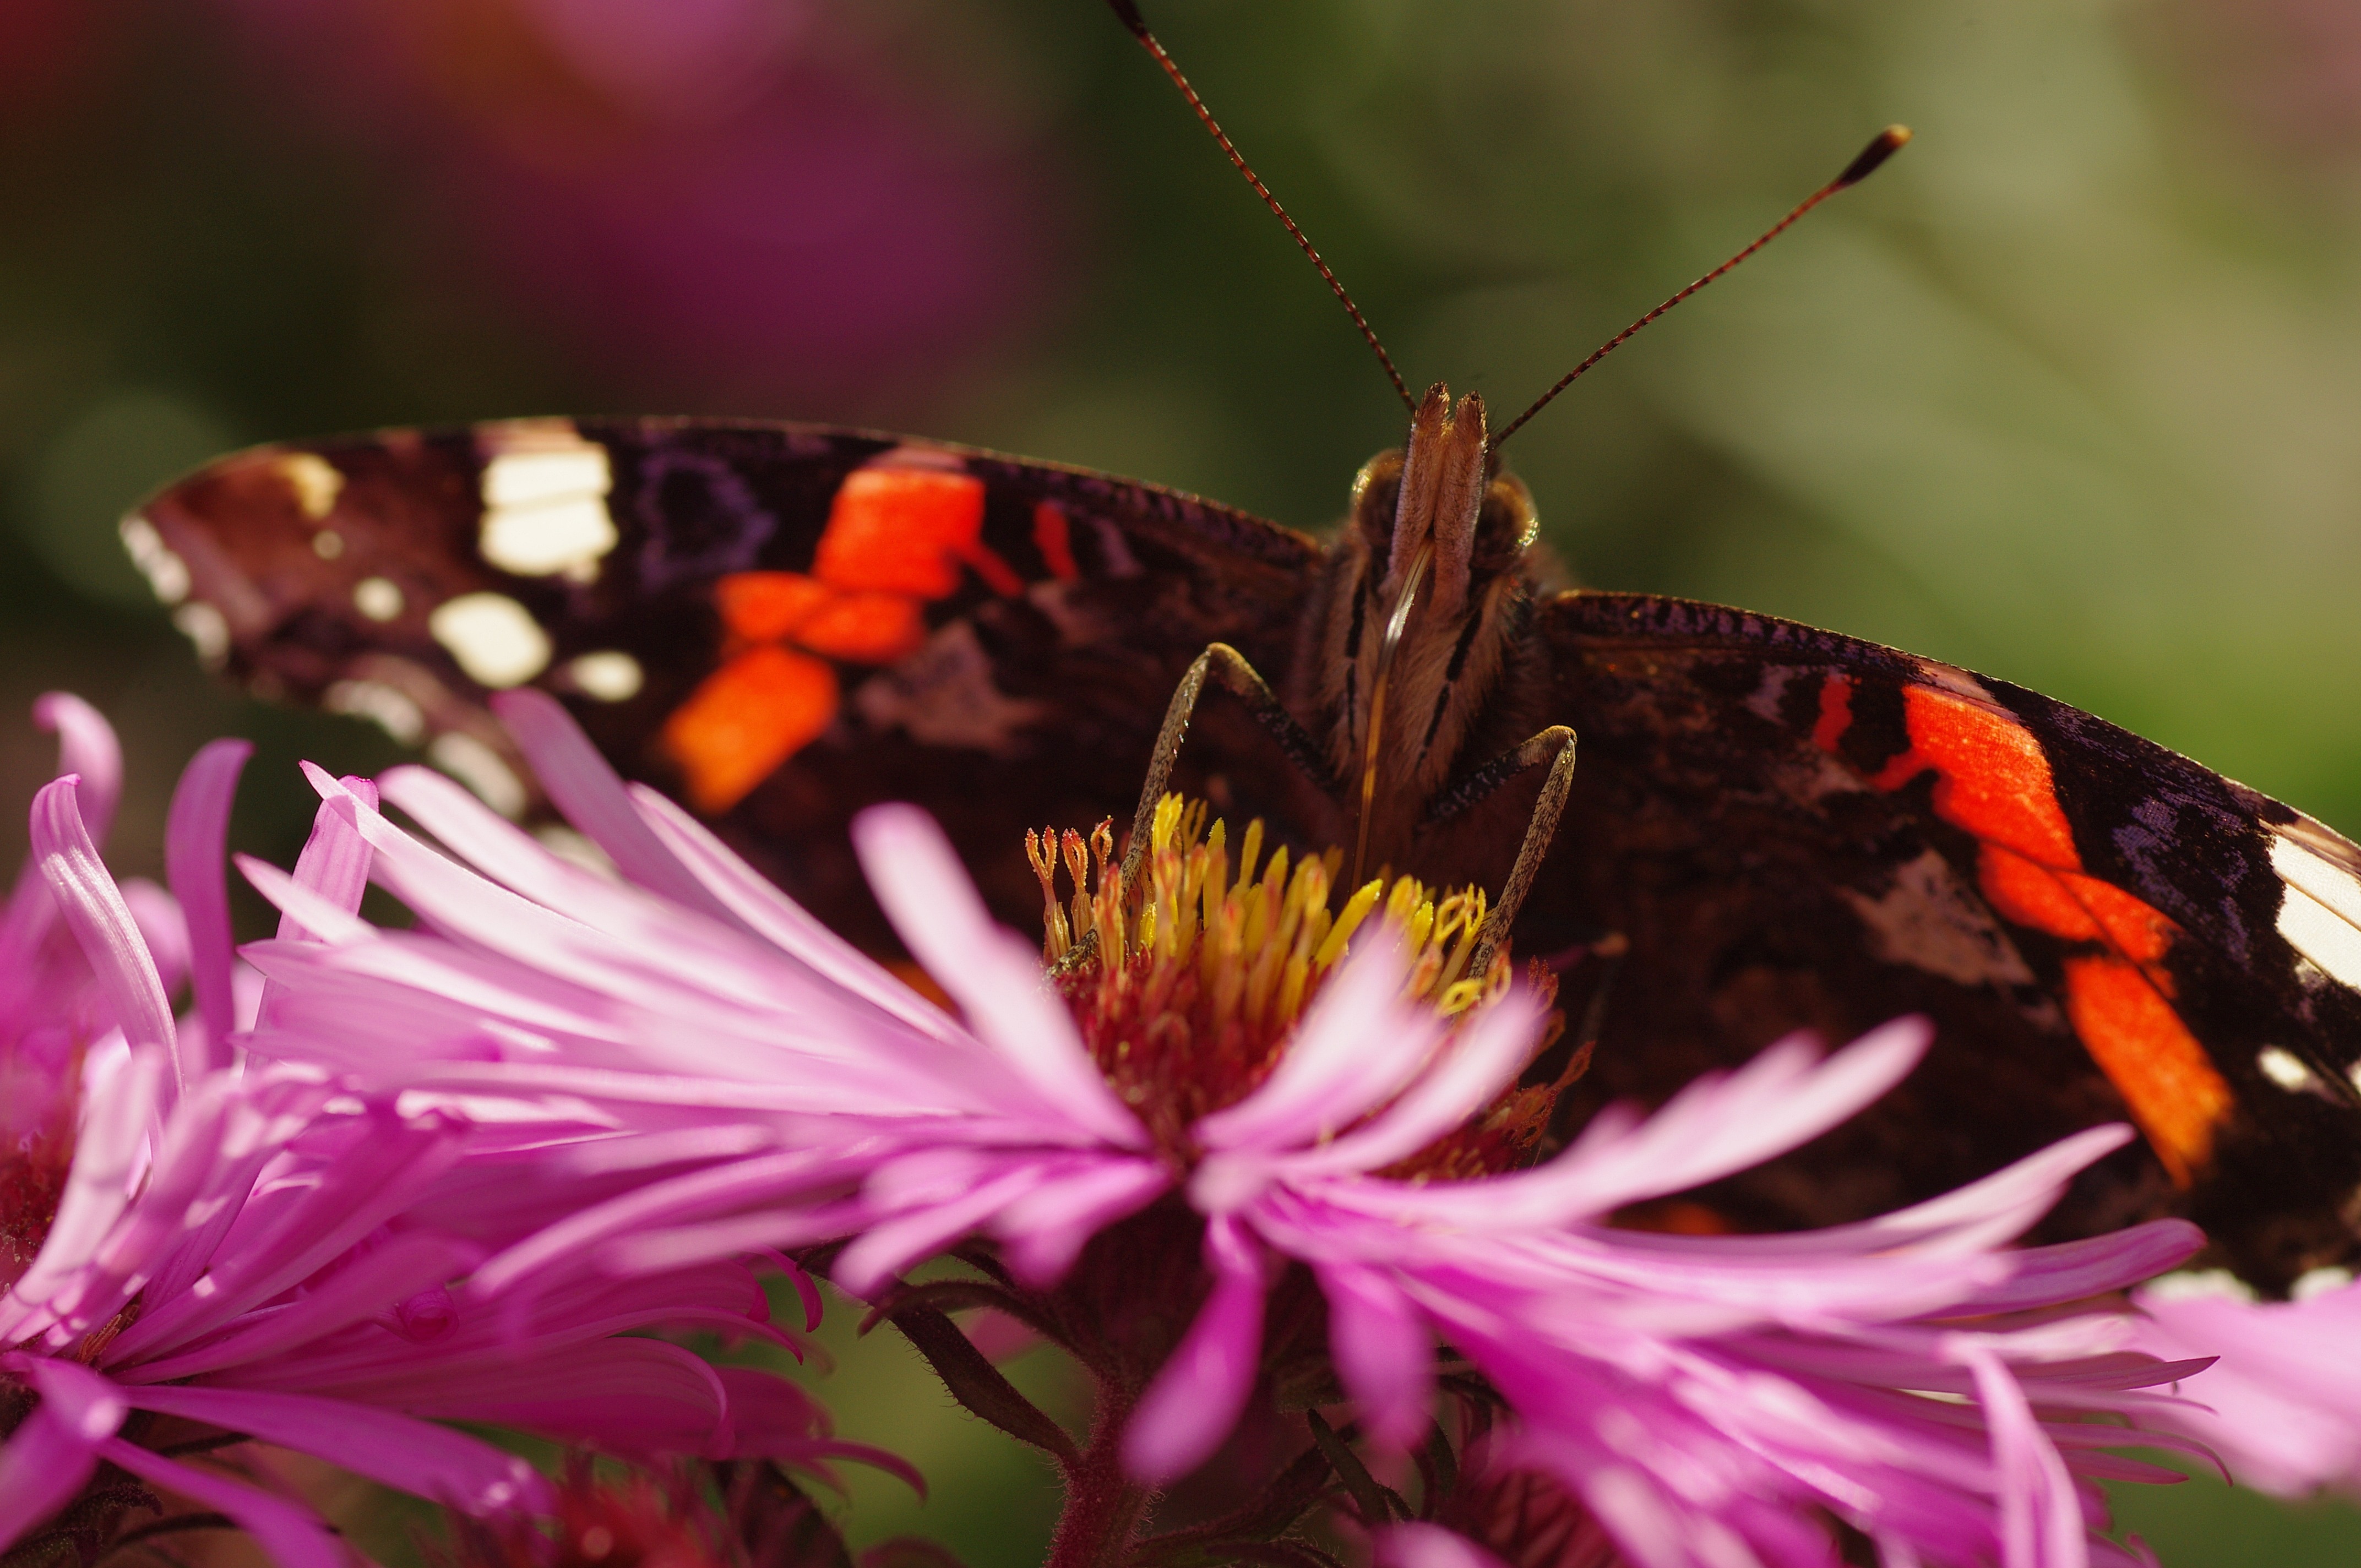
nature, blossom, photography, flower, petal, bloom, spring, insect, macro, butterfly, pink, close, flora, fauna, invertebrate, close up, aster, nectar, macro photography, arthropod, pollinator, moths and butterflies